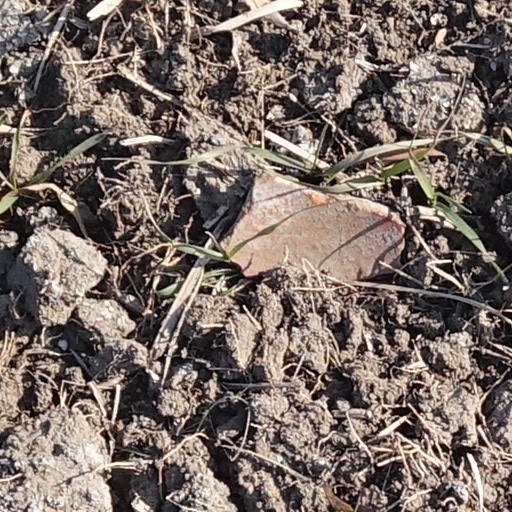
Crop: wheat